Wendlebury

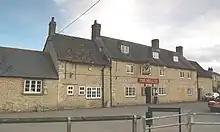
The Red Lion public house

Wendlebury has one public house, the Red Lion. It was built in the 17th century and seems to have been trading as an inn by 1732. In 1790 a farmer from Merton started a brewery in the village but the business failed and in 1809 was put up for sale. A Bicester brewer bought it in 1820.